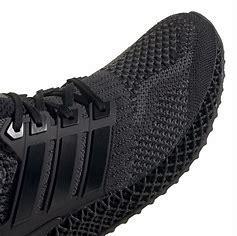
Brand: Adidas
Model: 4D